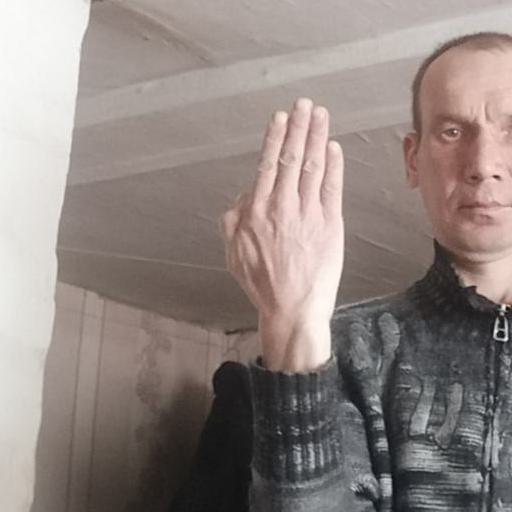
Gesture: stop_inverted